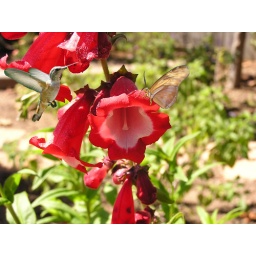
That this flower was taken in my father's back yard. And, the butterfly and hummingbird was digitally added to the flower photo.